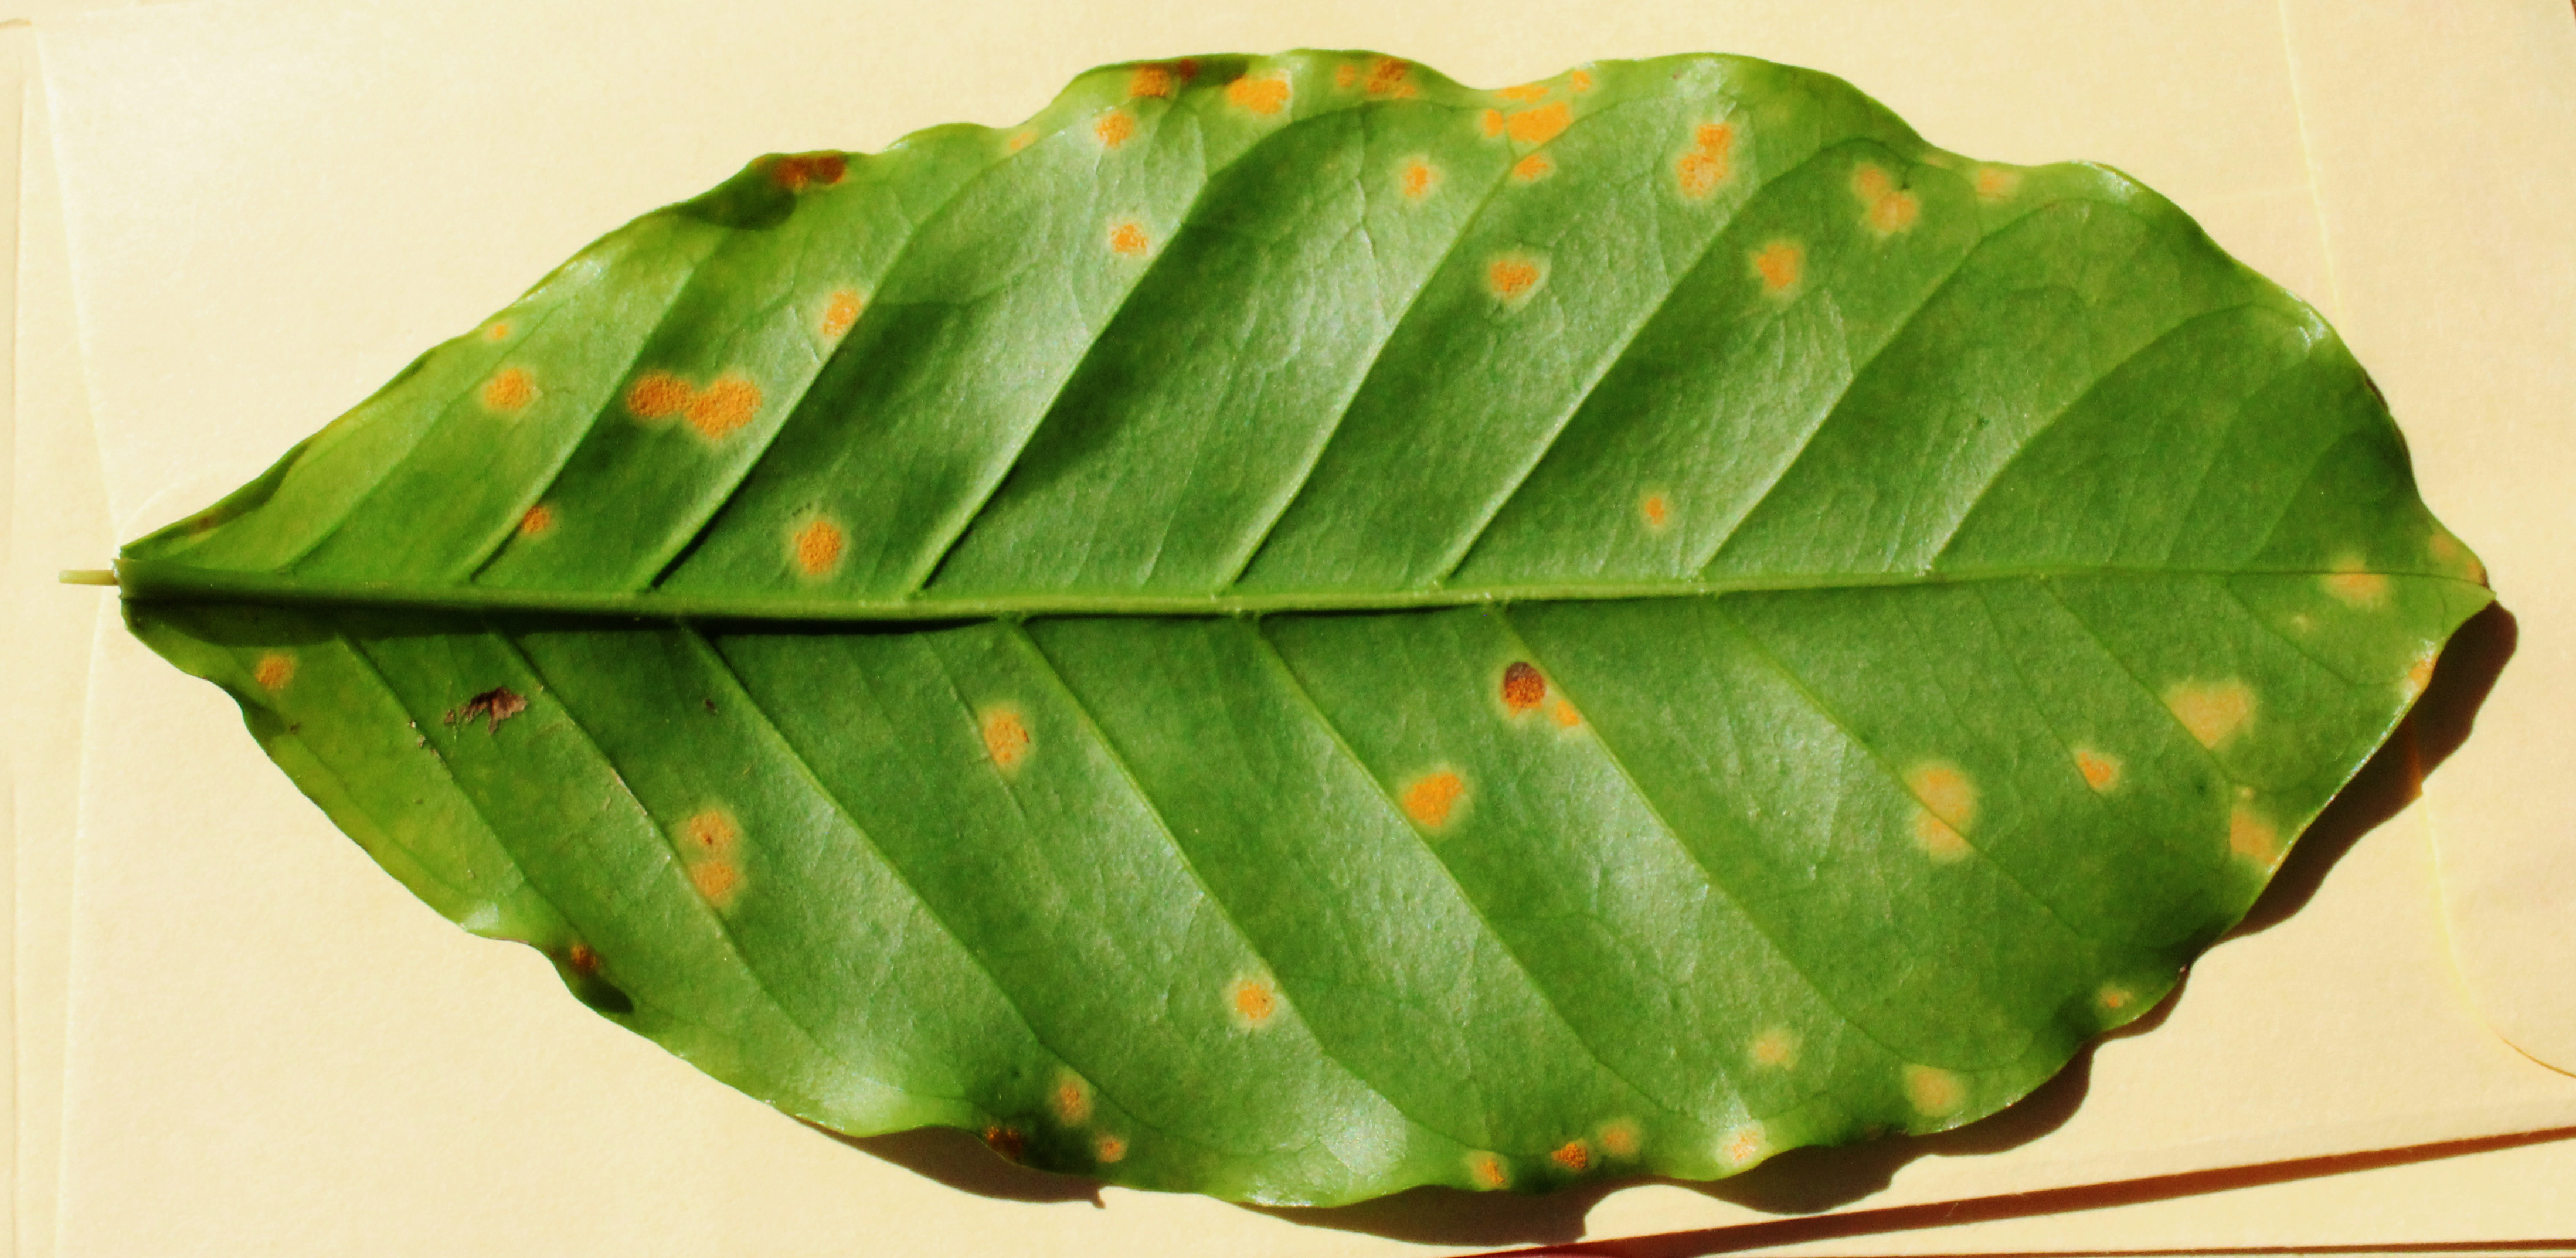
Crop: unknown
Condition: coffee_coffee_rust